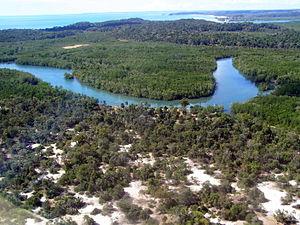
Les forêts décidues sèches de Madagascar forment une écorégion terrestre de forêts tropicales sèches situées dans la partie occidentale de Madagascar. Ces biotopes abritent un grand nombre d'espèces de plantes et d'animaux endémiques, mais a subi un déboisement massif à cause de l'agriculture. Ce processus est en cours et c'est pourquoi le WWF a placé ces forêts parmi les écorégions du Global 200, regroupant les régions les plus cruciales au monde pour la conservation de la nature. La zone du lac Manambolomaty en particulier est le foyer de nombreuses espèces de poissons et d'oiseaux. La zone abrite aussi les formations karstiques et de calcaire distinctives appelées tsingy, dont le site du patrimoine mondial de la réserve naturelle intégrale du Tsingy de Bemaraha.
Les écorégions de Madagascar, telles que définies par le Fonds mondial pour la nature, comprennent sept écorégions terrestres, cinq écorégions d'eau douce et deux écorégions marines. Les divers habitats naturels de Madagascar abritent une faune et une flore riches en endémisme, mais la plupart des écorégions souffrent de la perte d'habitat.
L'inventaire de la flore de Madagascar compte de plus de 12 000 espèces de plantes vasculaires et non vasculaires. La fonge est encore mal connue.